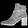
Label: Ankle boot